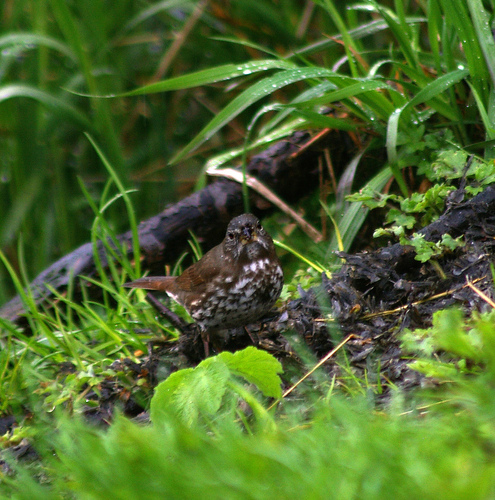
this dark brown bird has white speckles on its belly and breast.
a small bird with a dark brown head, black and wings, and a speckled brown and white breast and belly.
this bird is brown with white spots on its belly and has a very short beak.
this is a dark brown bird with a short beat and white in the breast.
this bird is white and brown in color with a stubby small beak, and black eye rings.
this bird is brown with white and has a very short beak.
this bird has wings that are brown and has a white bellya small brown bird has a white and brown speckled chest.
this bird has wings that are brown and has a spotted chest
this small bird has a brown, white and black mottled breast.
Species: Fox Sparrow